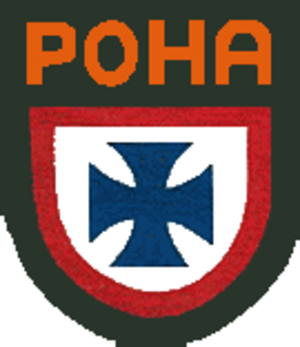
Emblème de l'Armée de libération nationale (Russkaya Osvoboditelnaya Narodnaya Armiya, RONA ou POHA)